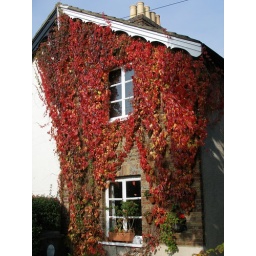
This has not done justice to the almost luminous red of the ivy covering a neighbour's house in Walthamstow, London